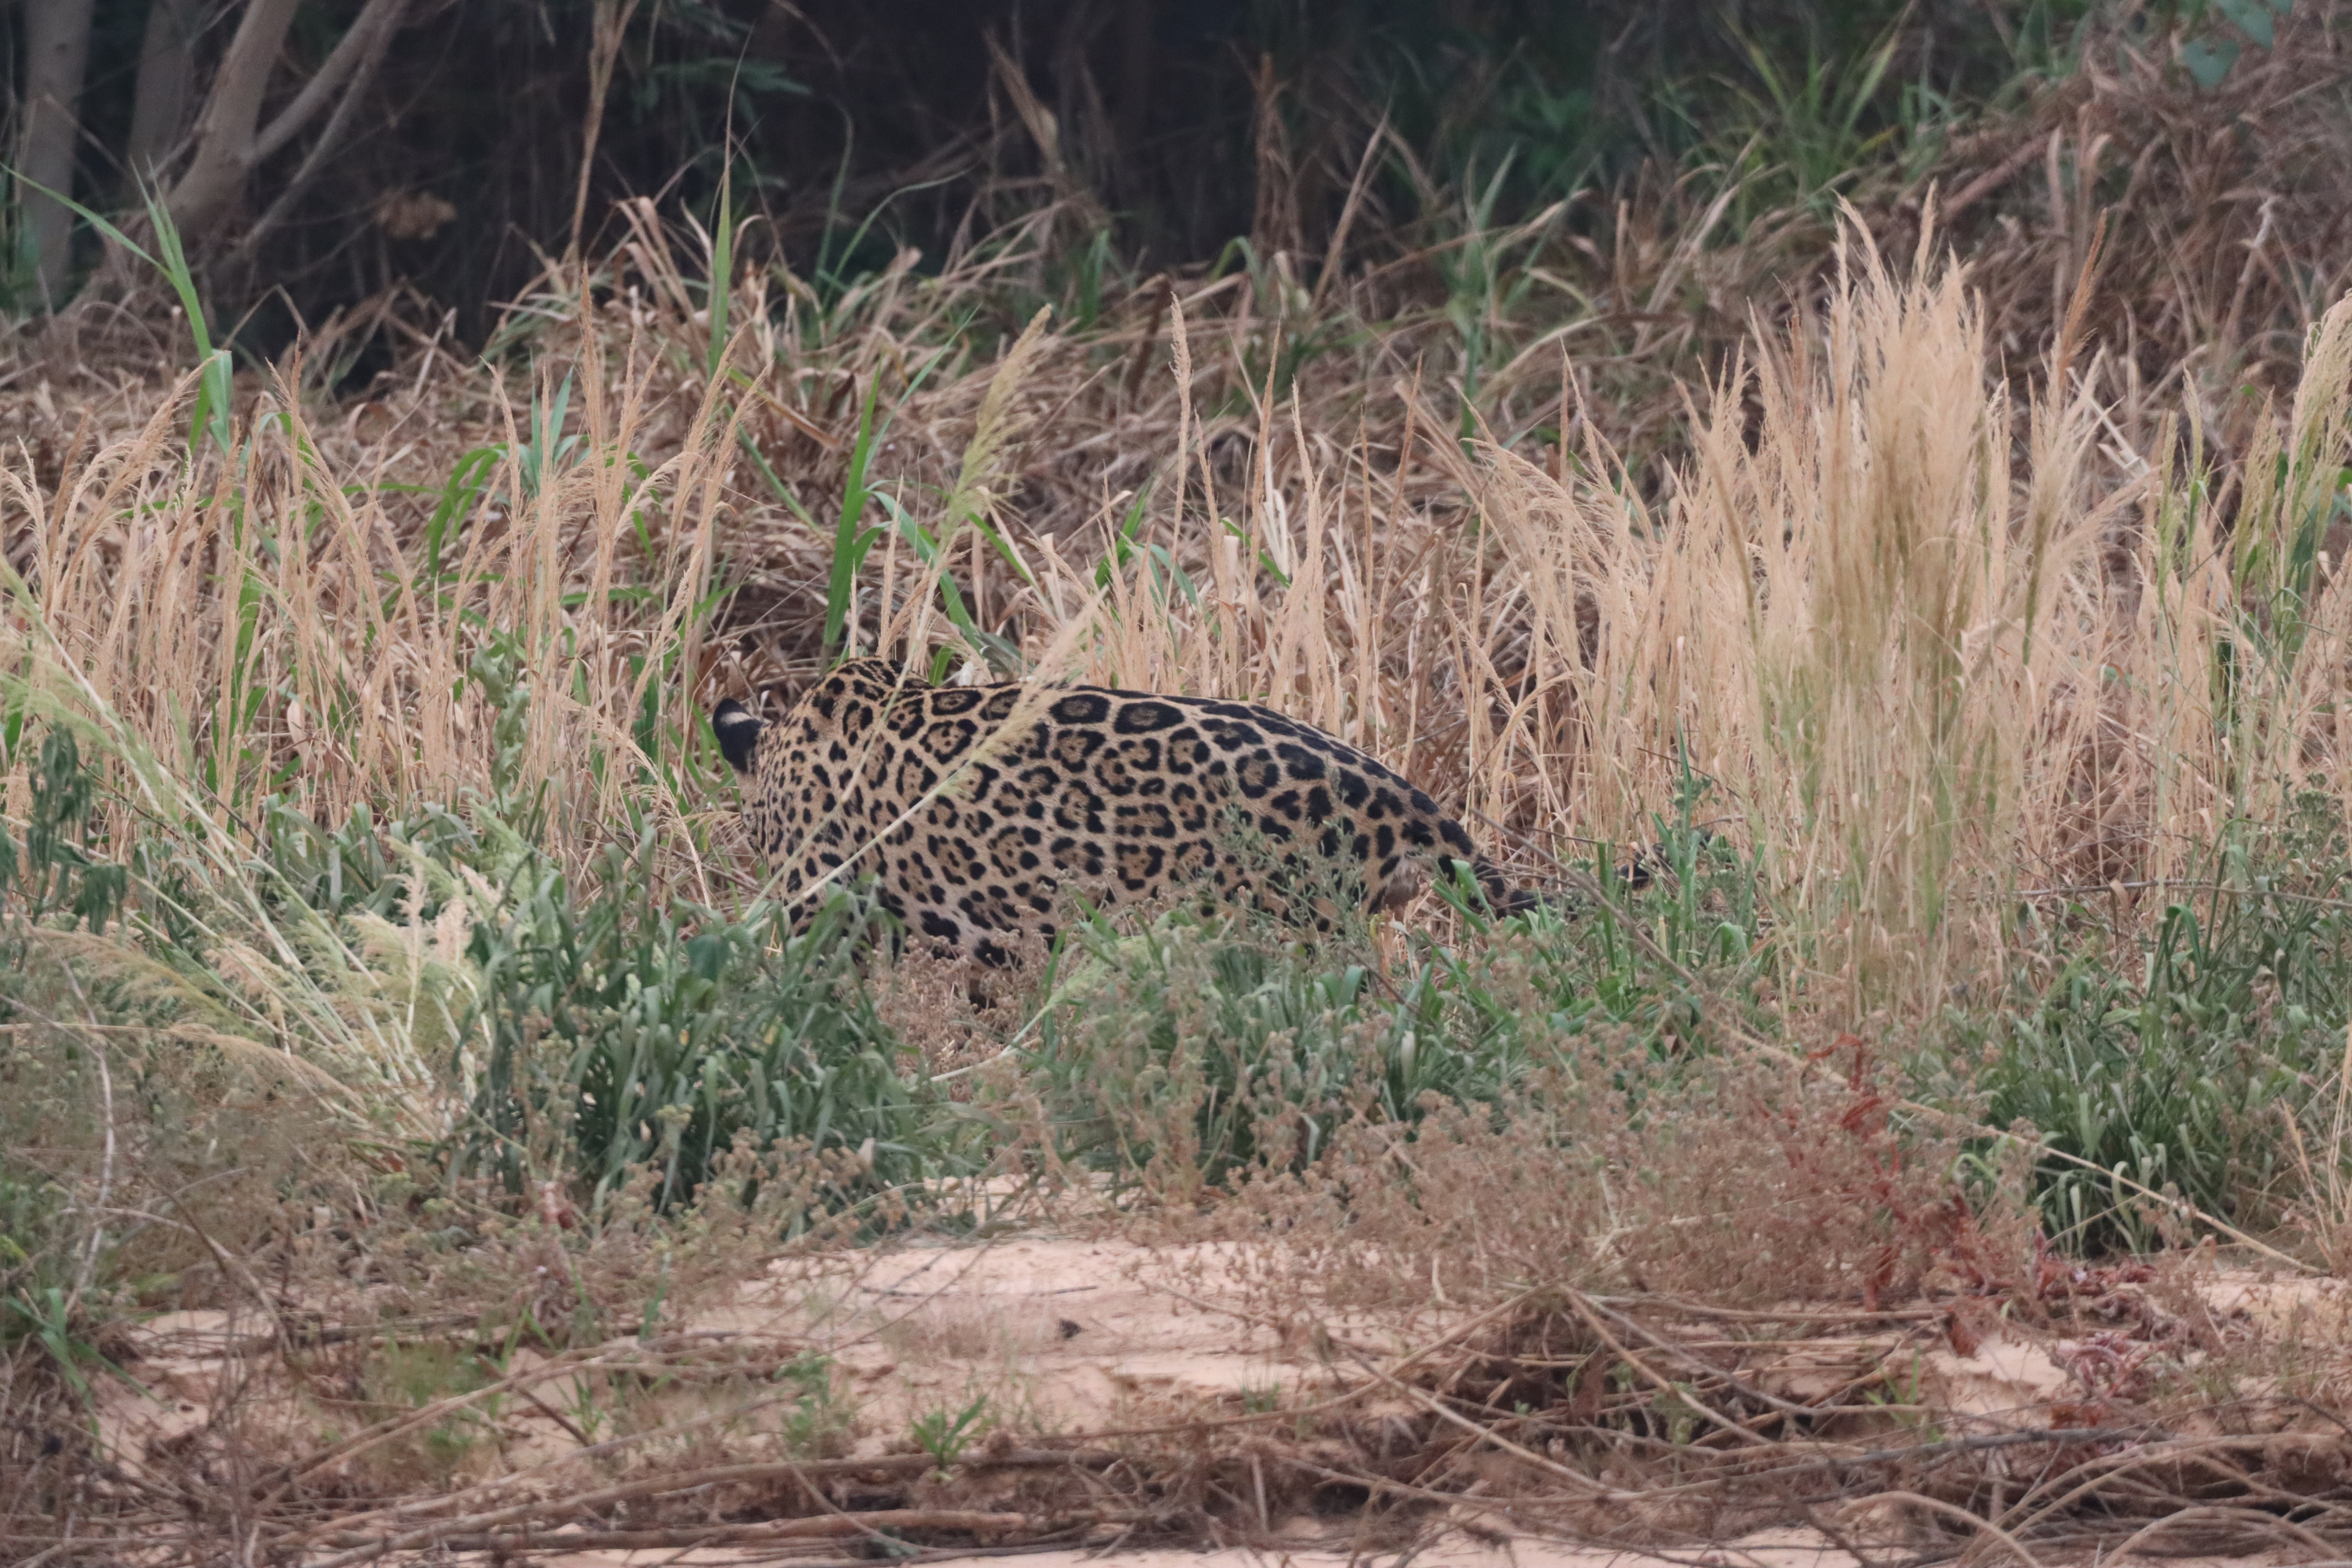
Jaguar: Akaloi